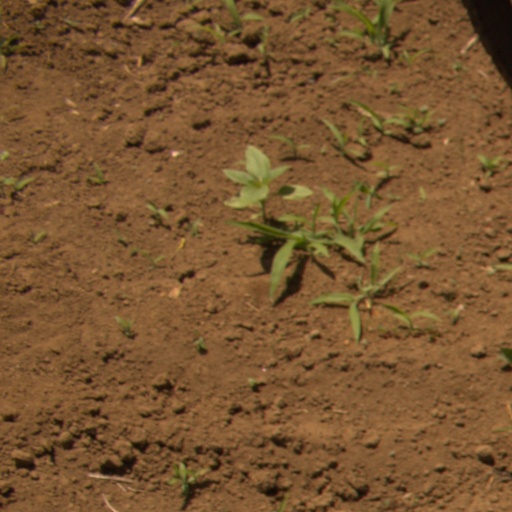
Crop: Jerusalem artichoke